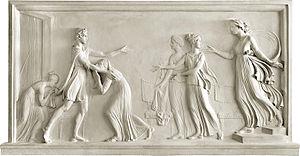
Télémaque est un personnage de la mythologie grecque, fils d'Ulysse et de Pénélope. Il apparaît dans les épopées grecques du Cycle troyen, notamment dans l’Odyssée d'Homère, où il vient en aide à sa mère puis à son père contre les prétendants.